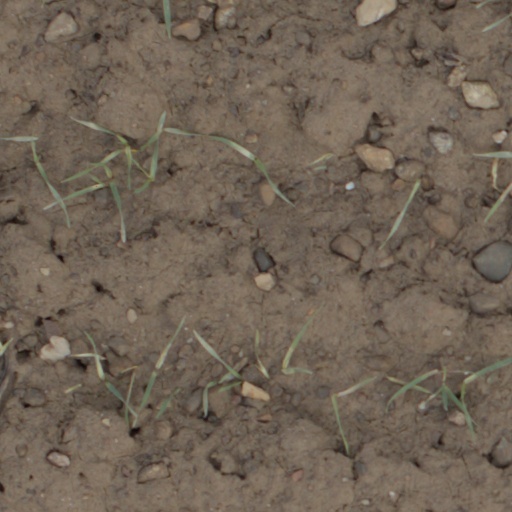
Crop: wheat